Wedge-capped capuchin

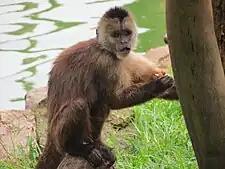
A wedge-capped capuchin in São Paulo Zoo.

Birthrate in wedge-capped capuchins varies with age. Younger and middle-aged females (6 to 26 years old) give birth as often as once every two years. Older females (older than 26 years) may only give birth once every three or four years. It is important to note that both male and female wedge-capped capuchins live as long as 36 years.